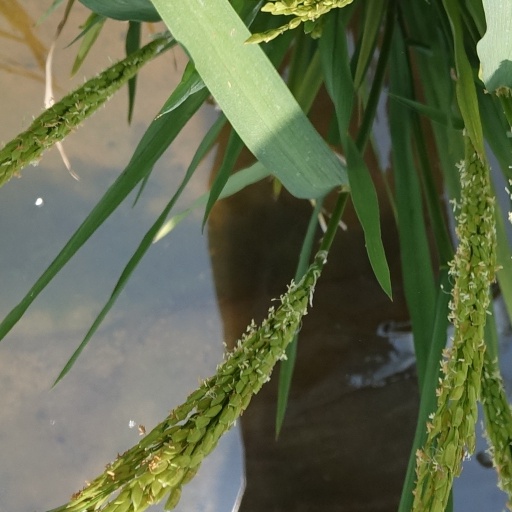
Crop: rice